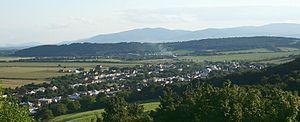
Majerovce allemand : Meierhöfen bei Fröhnel est un village de Slovaquie situé dans la région de Prešov.